Sokolac, Ljubovija

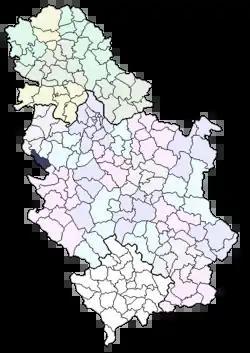
Location of the Ljubovija municipality in Serbia

The medieval fortification of Soko Grad is located north of the village.